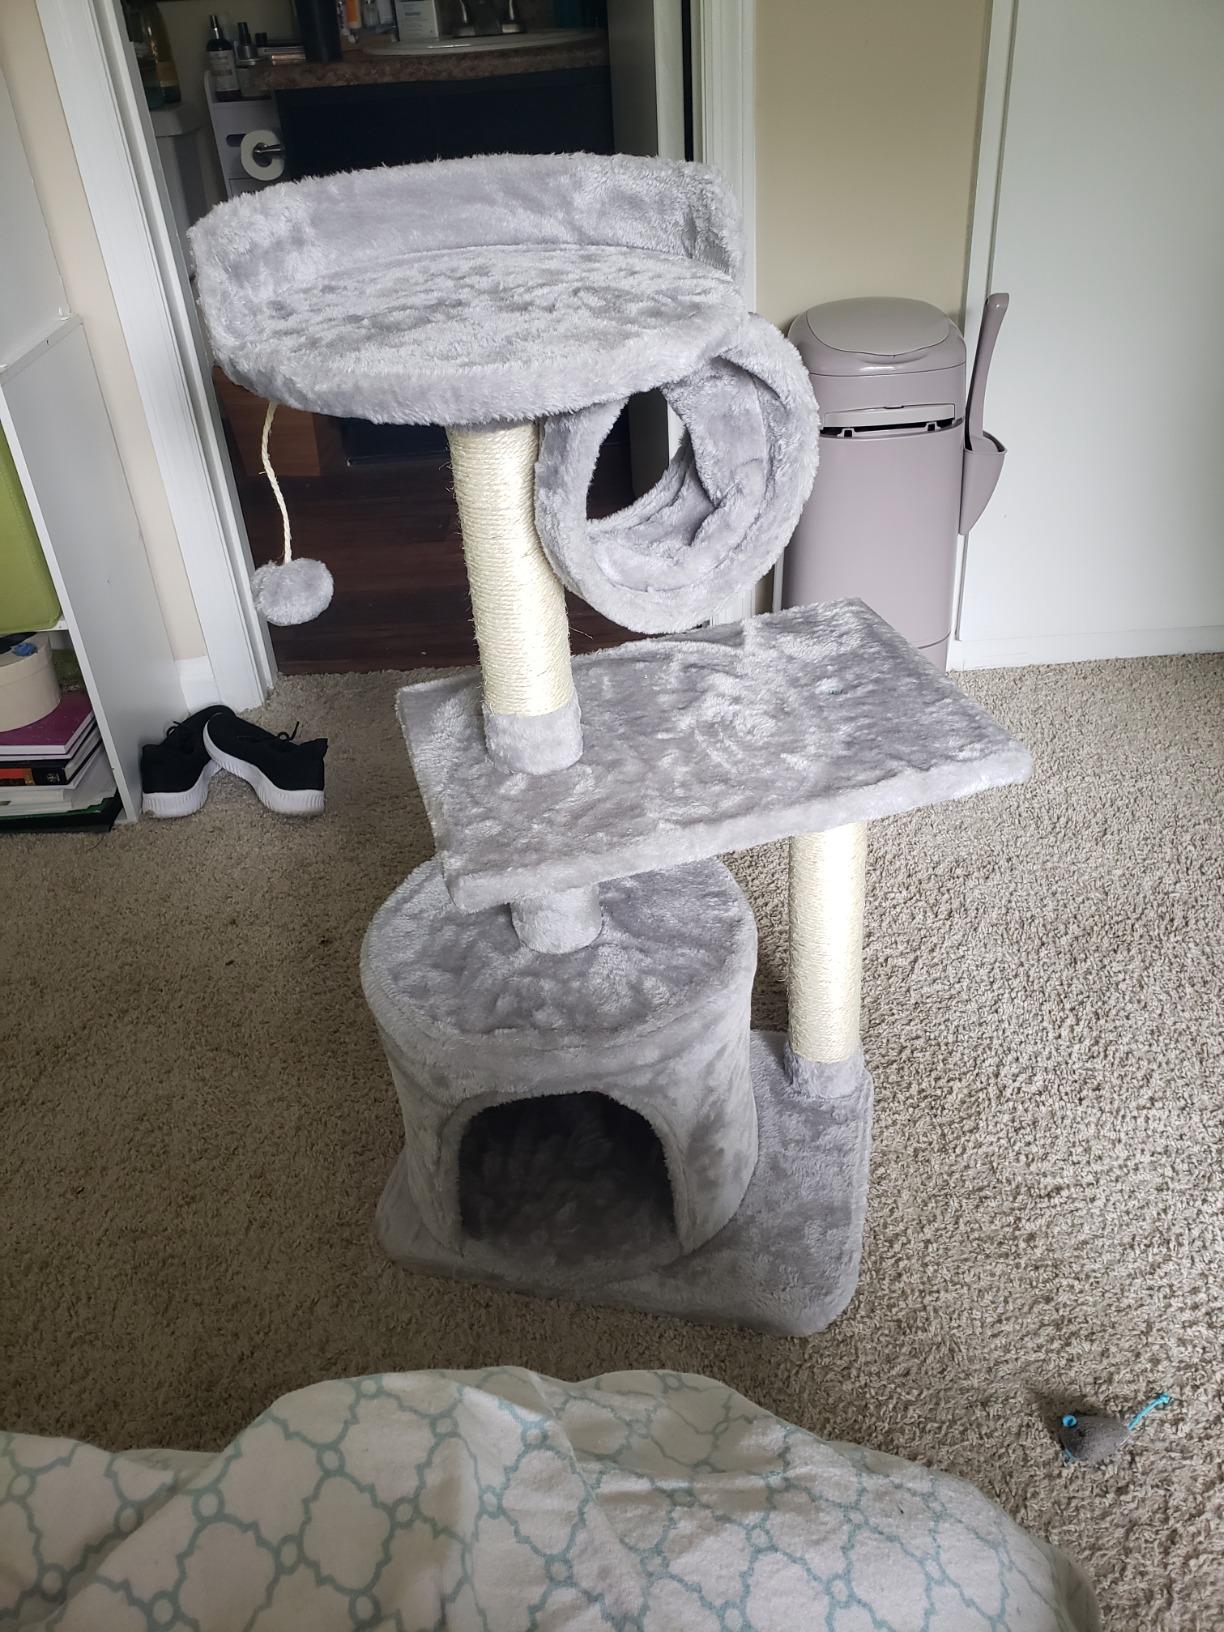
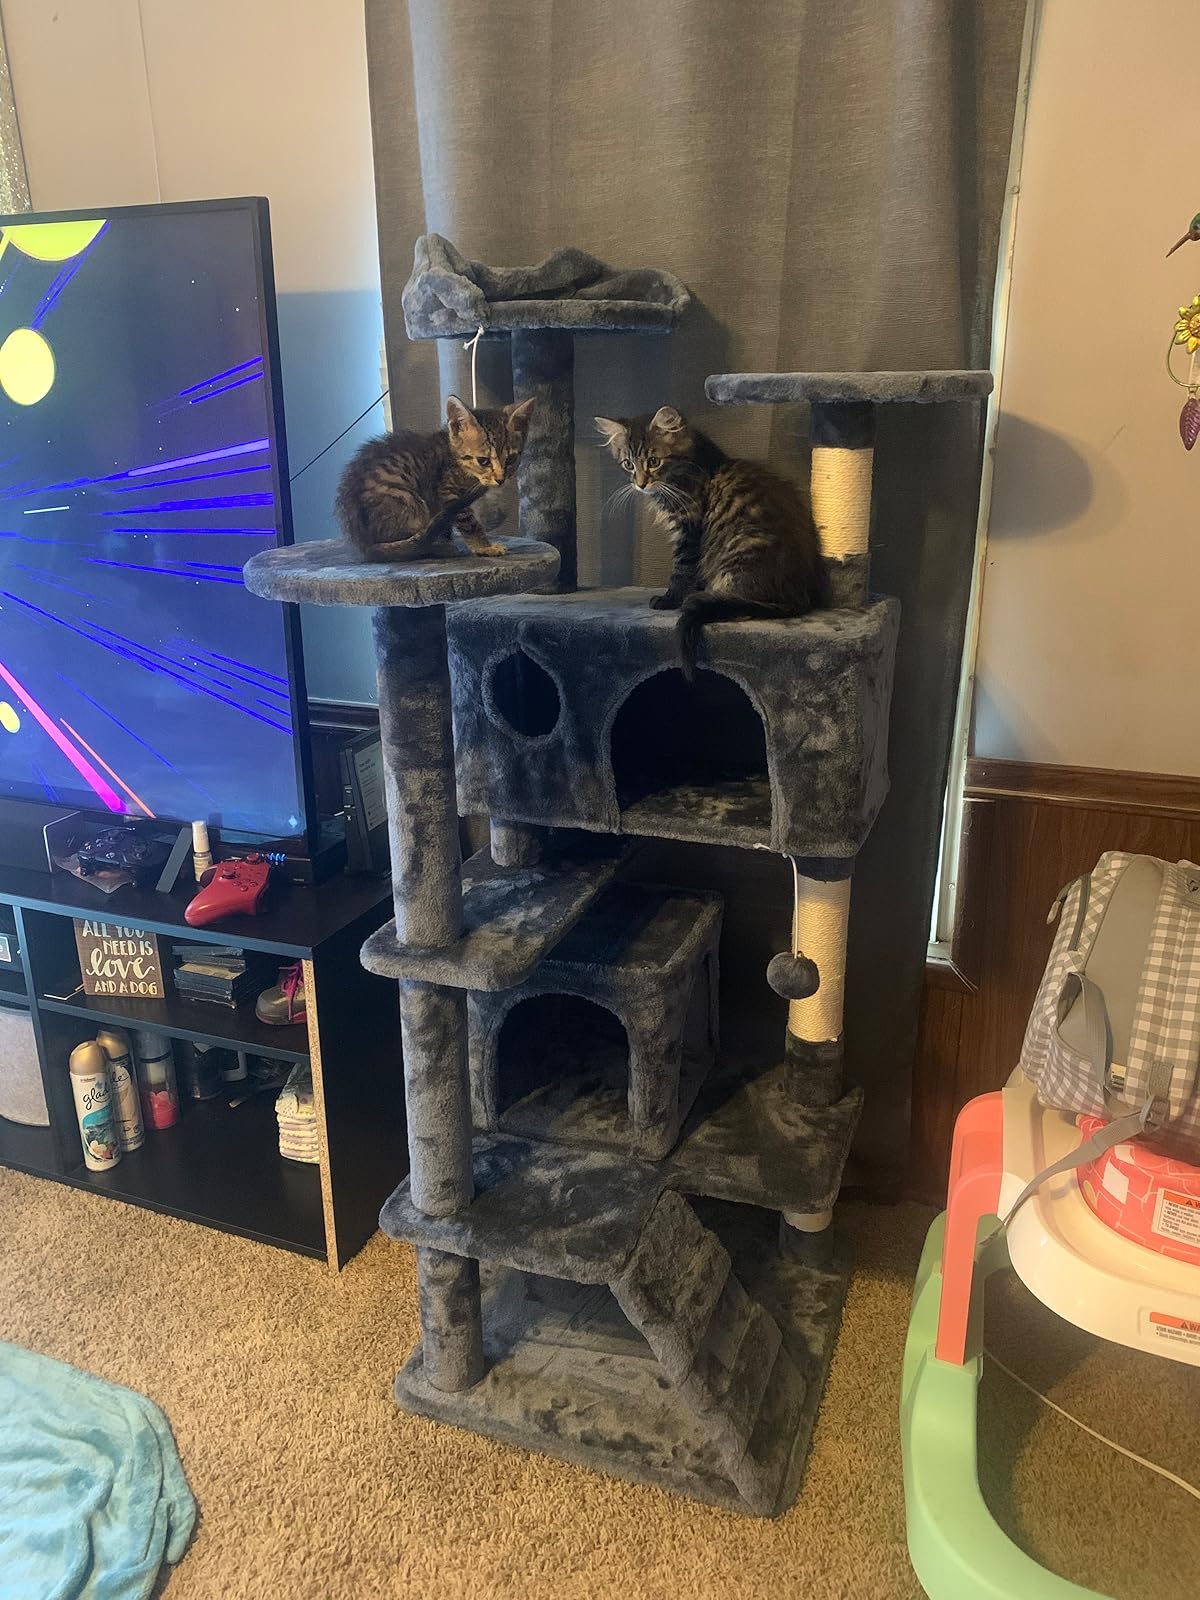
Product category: items_cat tree
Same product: no